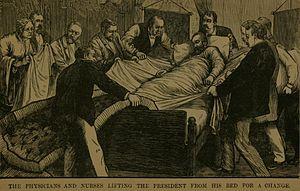
L’assassinat de James A. Garfield, 20ᵉ président des États-Unis, se produit le 2 juillet 1881 à Washington, D.C.. C'est à la gare de la Sixième rue, à neuf heures et demie du matin que Charles J. Guiteau tire sur James Abram Garfield, moins de quatre mois après le début de son mandat. Garfield meurt onze semaines plus tard, des suites de ses blessures et de soins médicaux inadaptés, le 19 septembre 1881.